Kyoko Ina

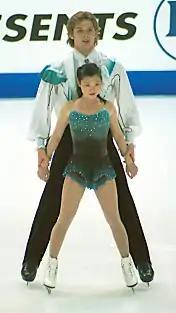
Ina and Zimmerman in 2001.

is an American figure skater. With partner John Zimmerman, she is the 2002 World bronze medalist and a three-time (2000–2002) U.S. national champion. The pair also competed at the 2002 Winter Olympics. With previous partner Jason Dungjen, Ina was a two-time (1997 & 1998) U.S. champion and competed at the 1994 and 1998 Olympics.